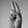
ASL letter: U